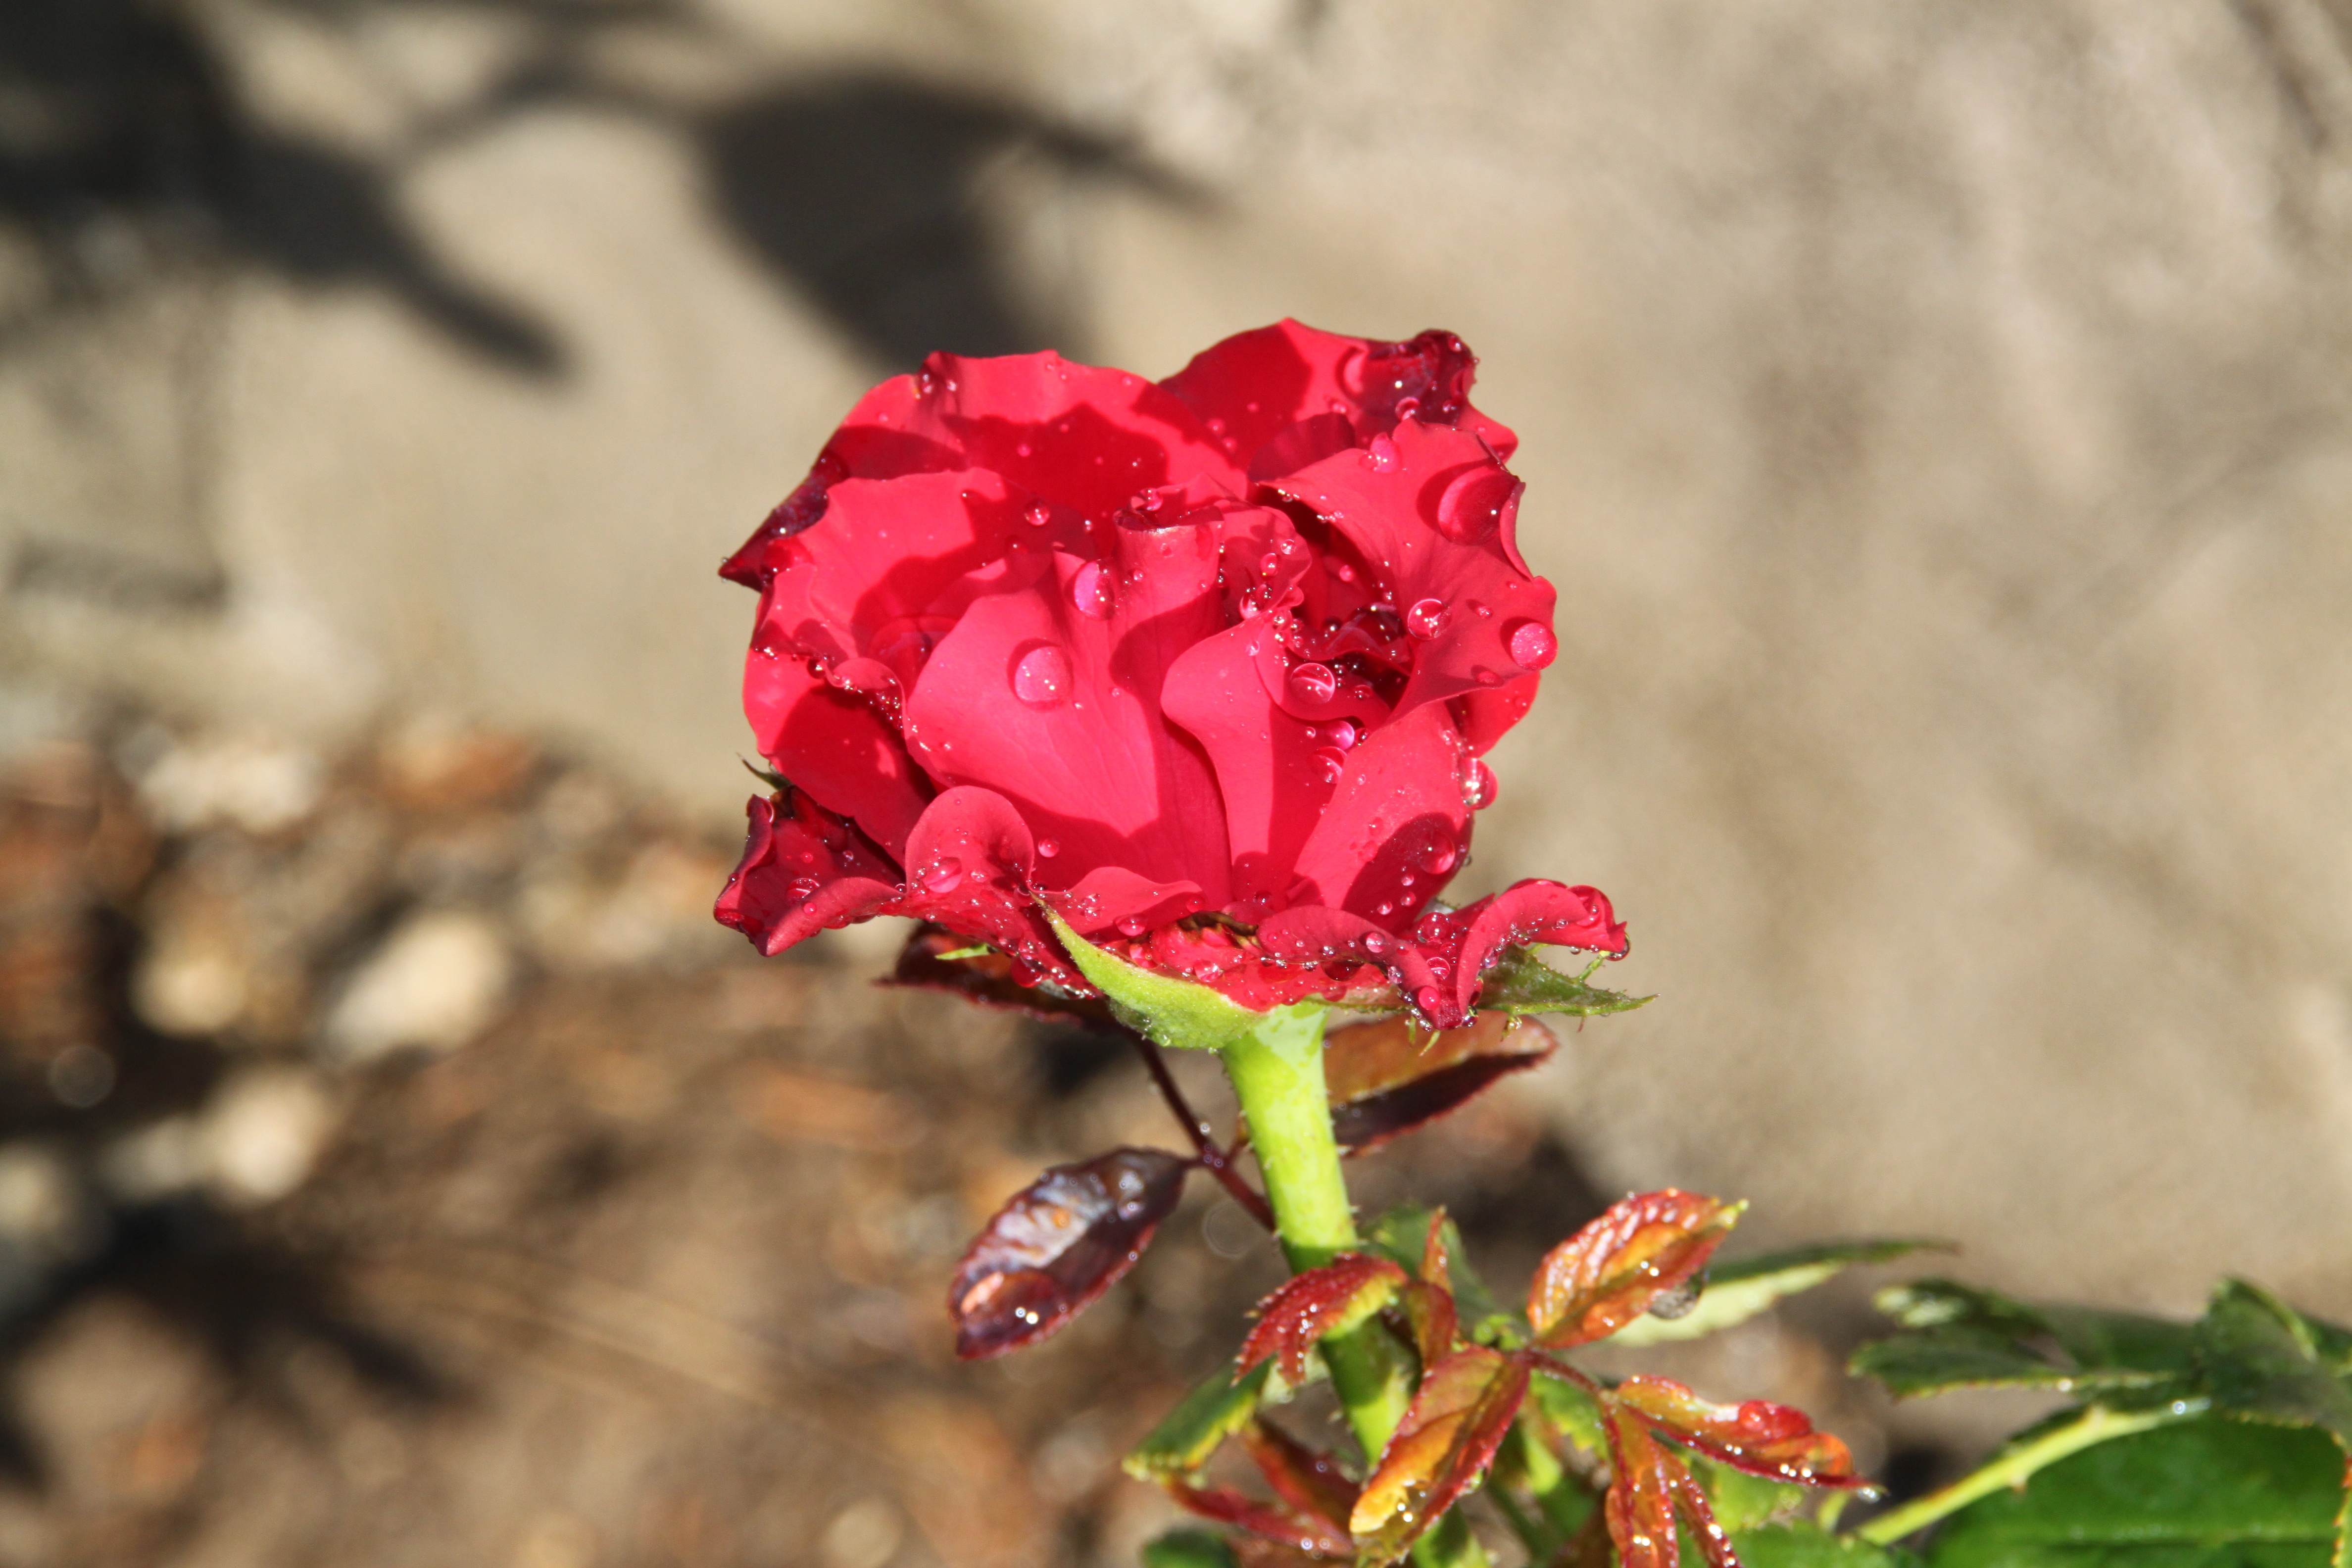
nature, branch, blossom, plant, leaf, flower, petal, rose, red, botany, garden, flora, red rose, wildflower, close up, shrub, bud, macro photography, flowering plant, garden roses, rose family, land plant, the rose garden